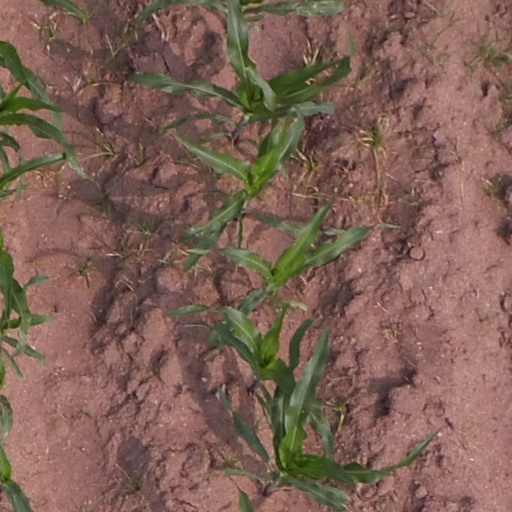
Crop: maize; corn